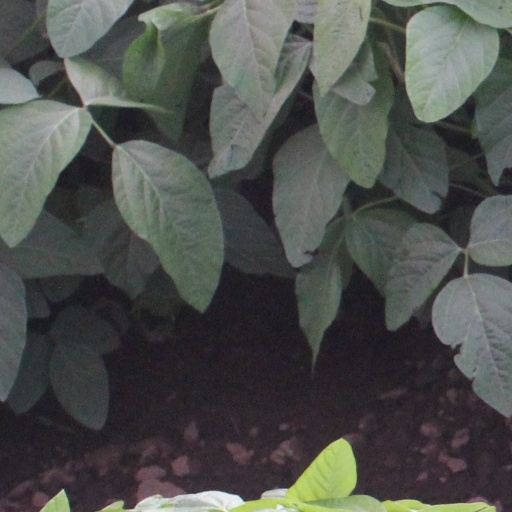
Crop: soybean